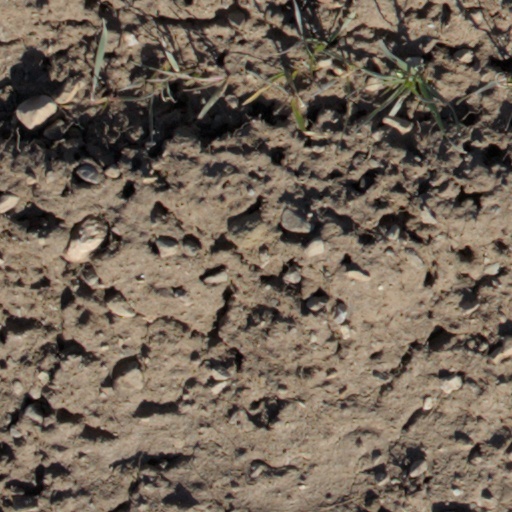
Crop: wheat